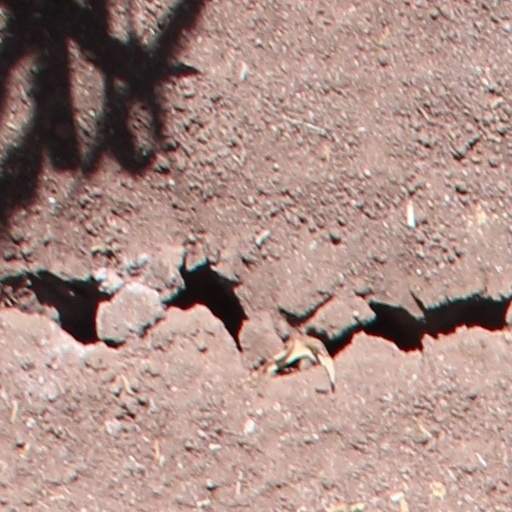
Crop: wheat